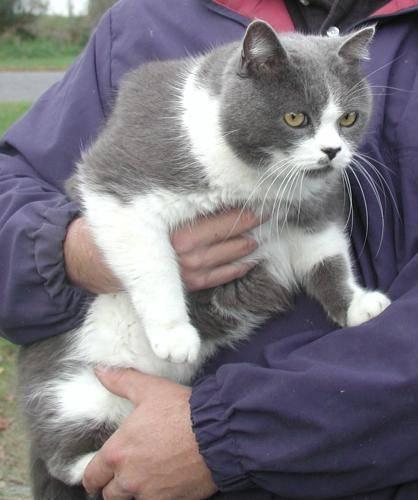
cat